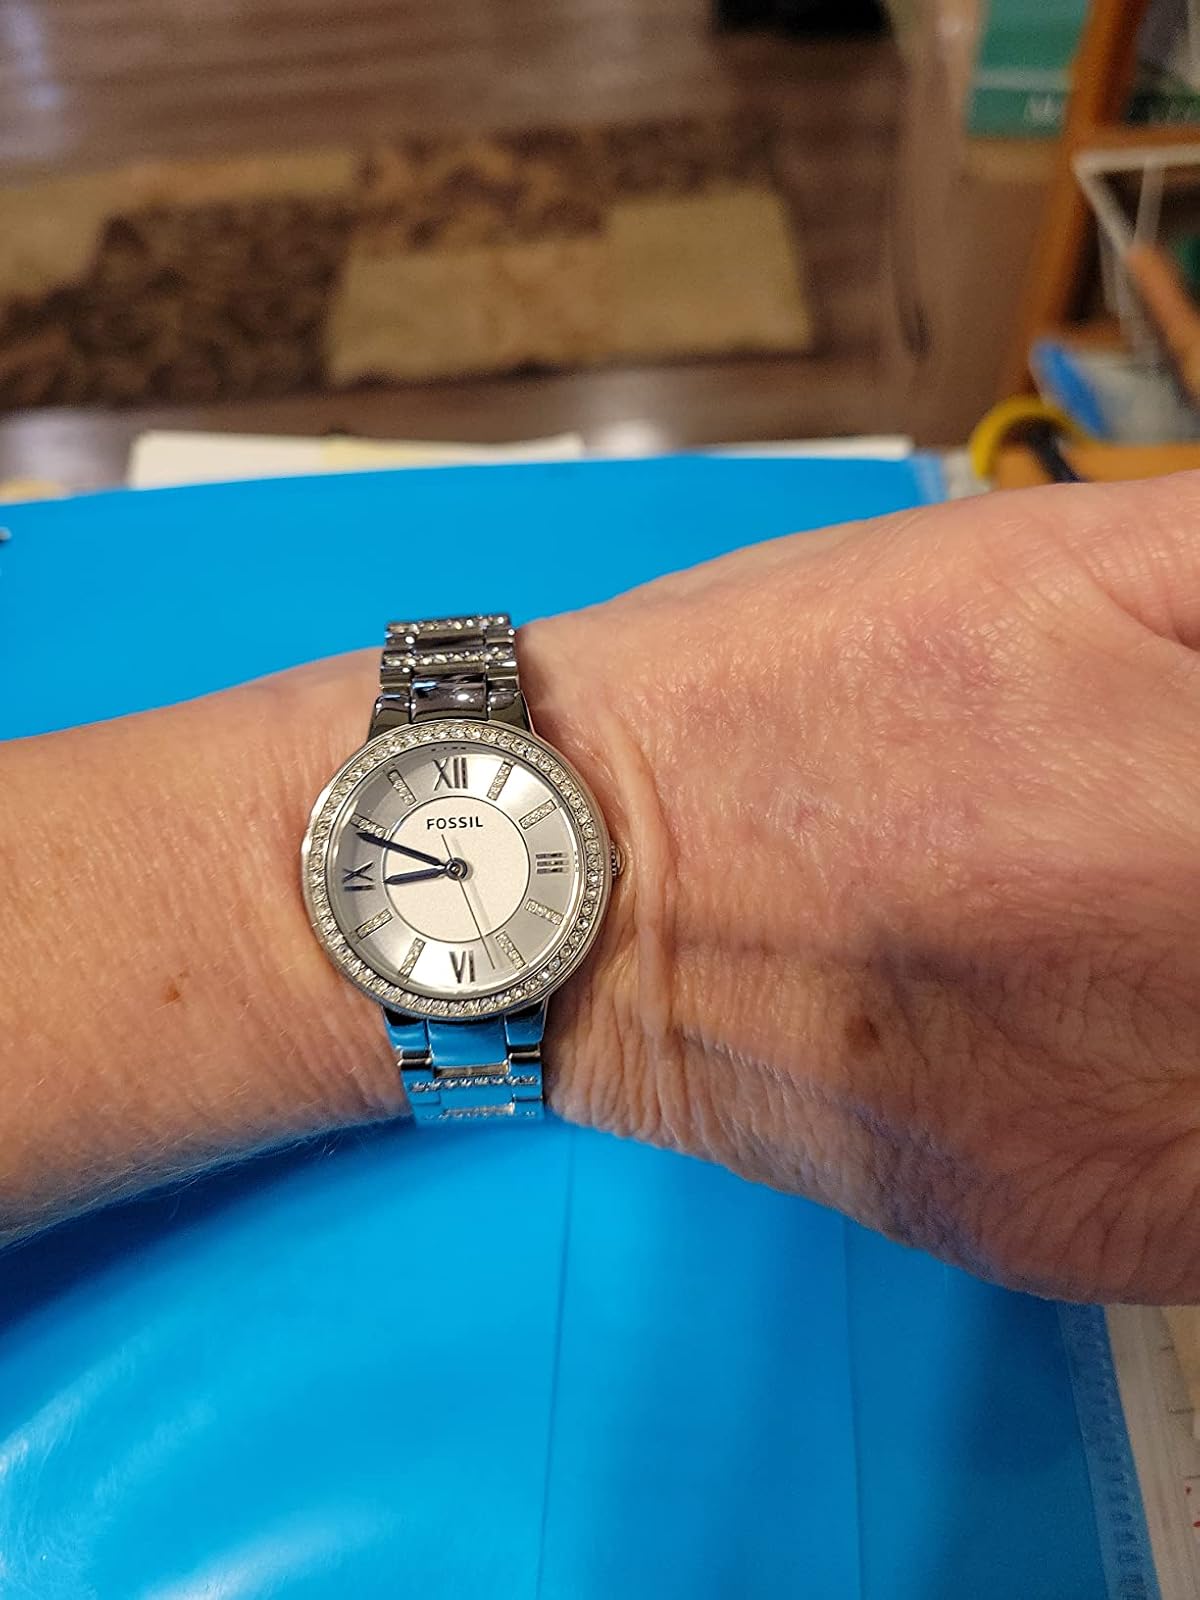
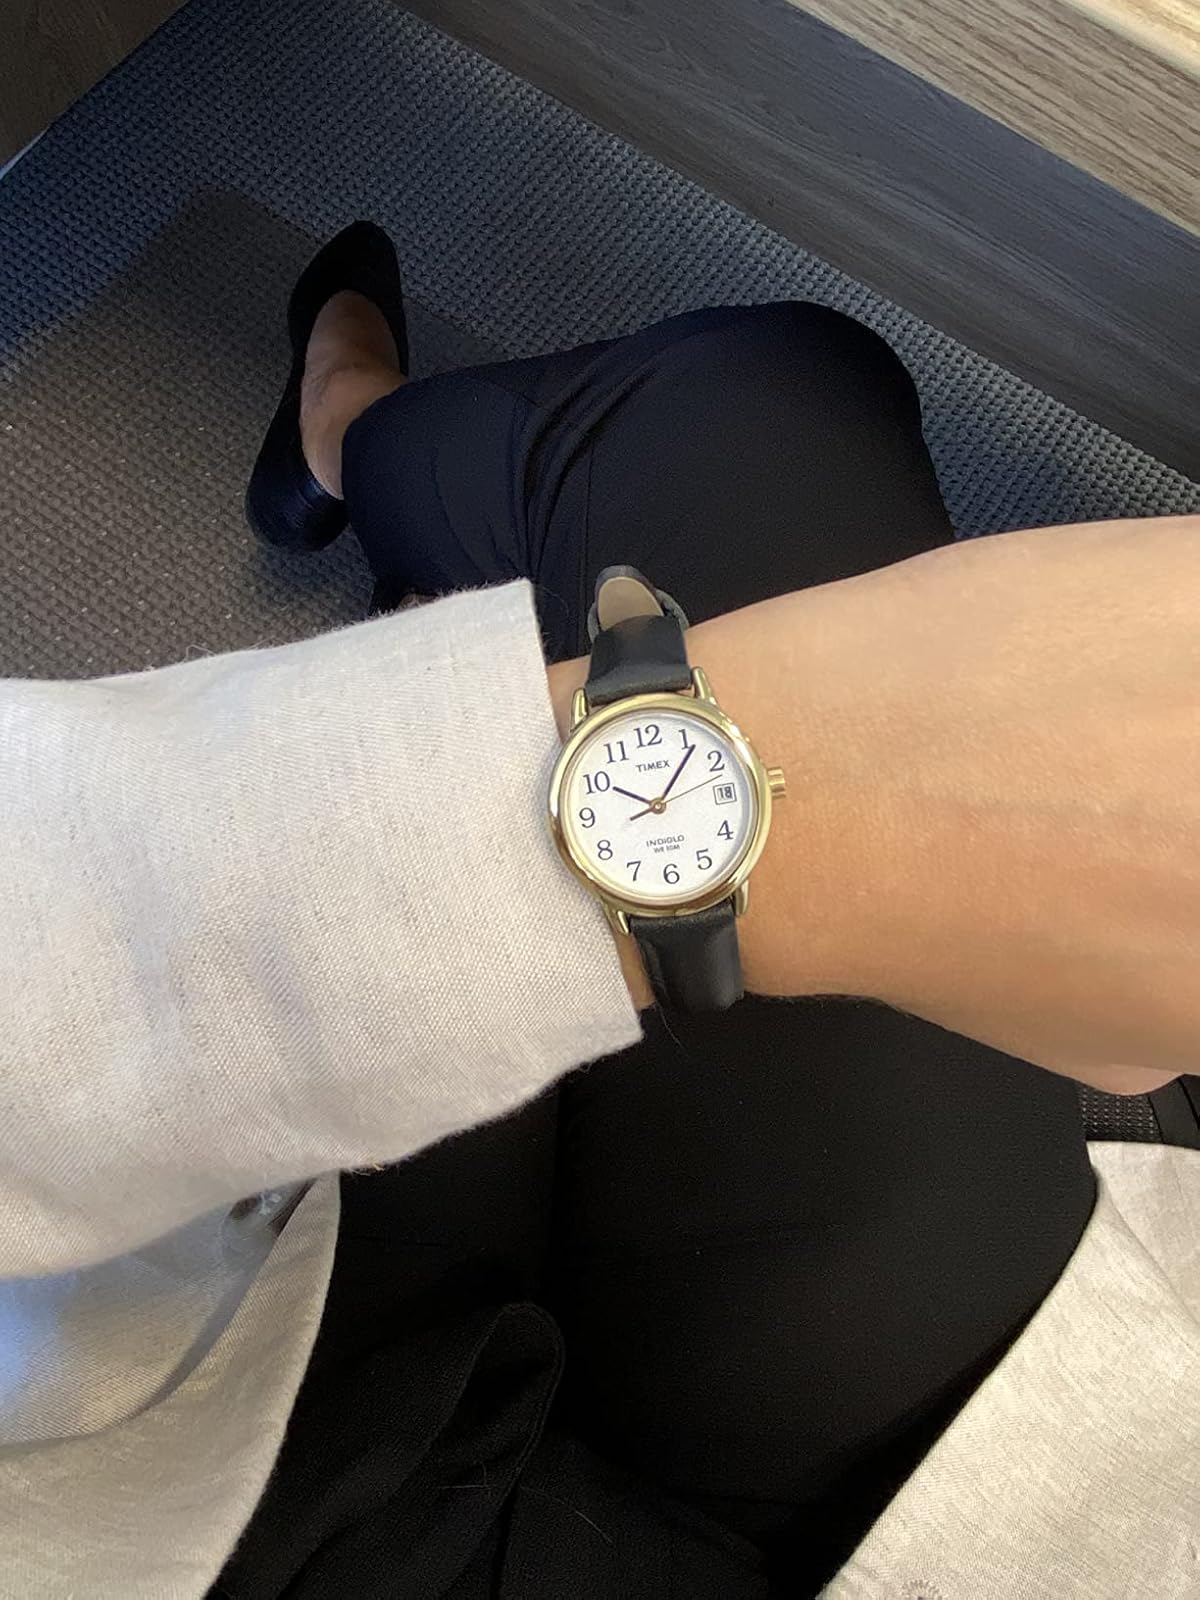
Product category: accessories_watch
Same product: no